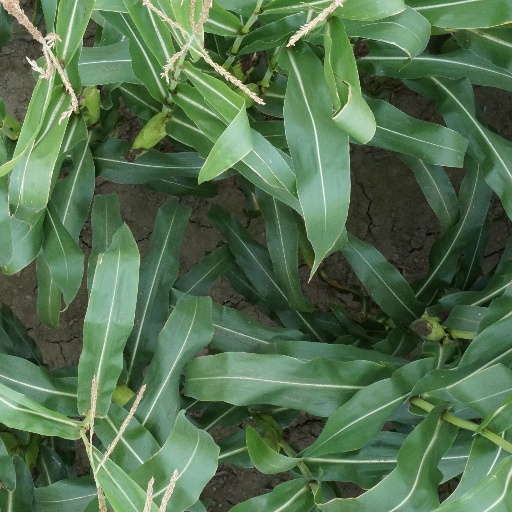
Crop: maize; corn